Clip art

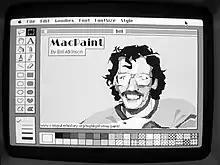
A MacPaint illustration of Bill Atkinson, the software's creator

After 1986, desktop publishing generated a widespread need for pre-made, electronic images as consumers began to produce newsletters and brochures using their own computers. Electronic clip art emerged to fill the need. Early electronic clip art was simple line art or bitmap images due to the lack of sophisticated electronic illustration tools. With the introduction of the Apple Macintosh program MacPaint, consumers were provided the ability to edit and use bit-mapped clip art for the first time. One of the first successful electronic clip art pioneers was T/Maker Company, a Mountain View, California, company, which had its early roots with an alternative word processor WriteNow, commissioned for the Macintosh by Steve Jobs. Beginning in 1984, T/Maker took advantage of the capability of the Macintosh to provide bit-mapped graphics in black and white; by publishing small, retail collections of these images under the brand name "ClickArt". The first version of "ClickArt" was a mixed collection of images designed for personal use. The illustrators who created the first "serious" clip art for business/organizational (professional) use were Mike Mathis, Joan Shogren, and Dennis Fregger; published by T/Maker in 1984 as "ClickArt Publications".